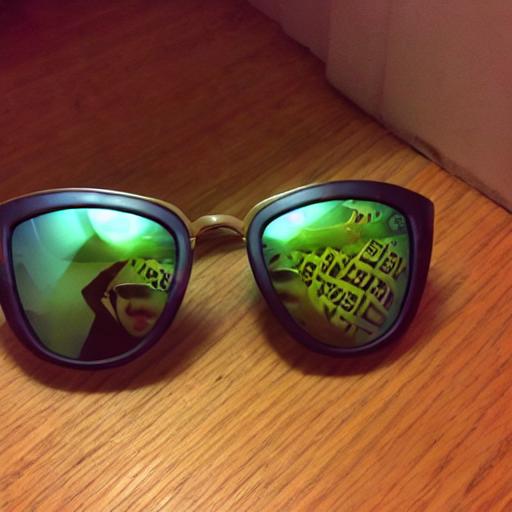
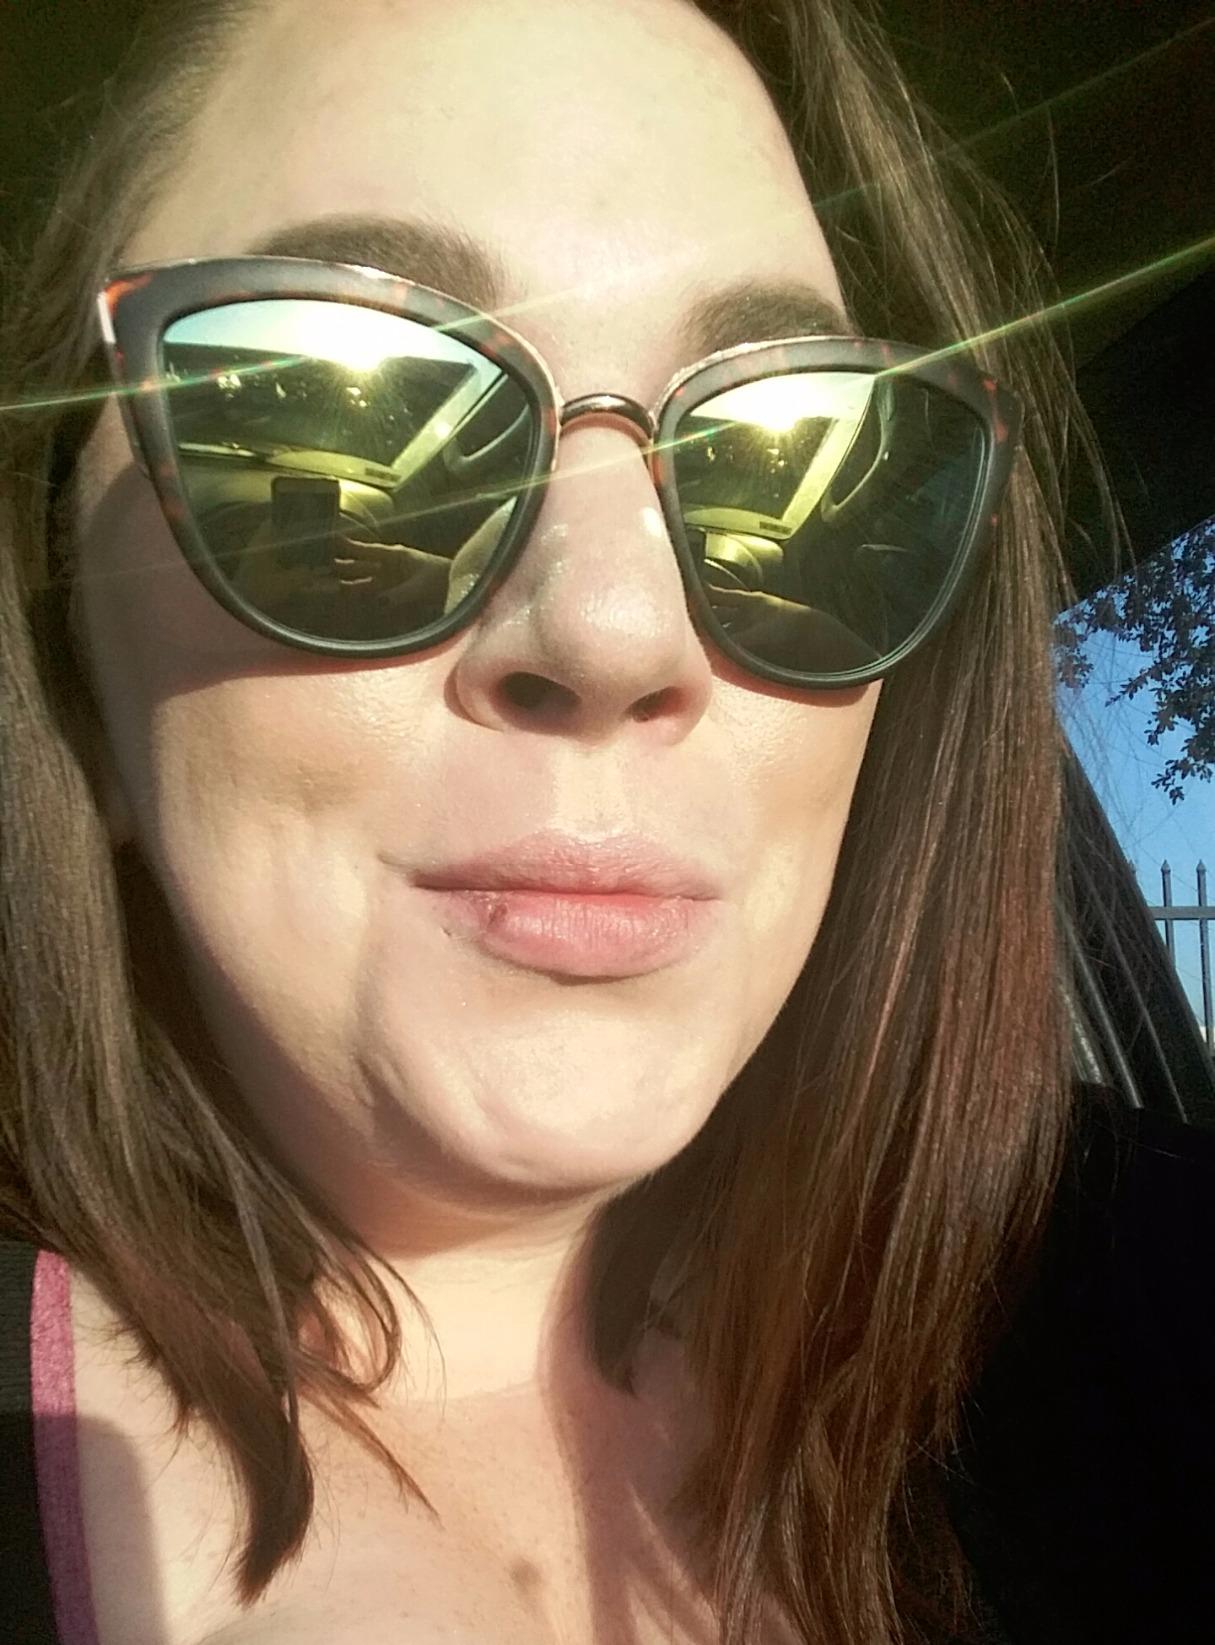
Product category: accessories_sunglasses
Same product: no